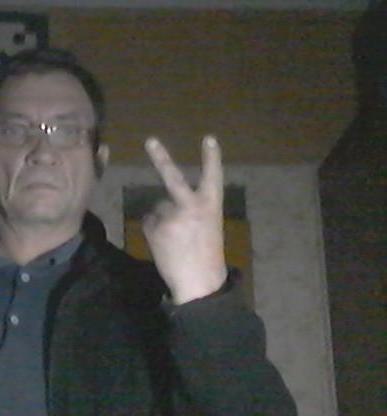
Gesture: peace_inverted